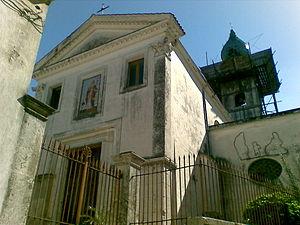
Forchia est une commune italienne d'environ 1 220 habitants située dans la province de Bénévent dans la région Campanie dans le sud de l'Italie.